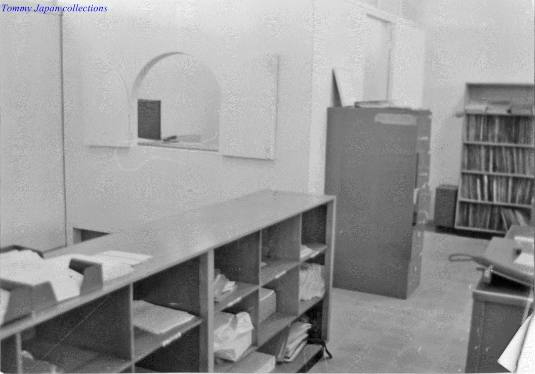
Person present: No